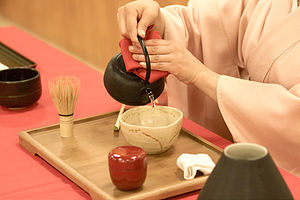
Japansk teceremoni / Billedegalleri
Japansk teceremoni er en japansk tradition, hvor drikning af te blev ophøjet til en kunstform.